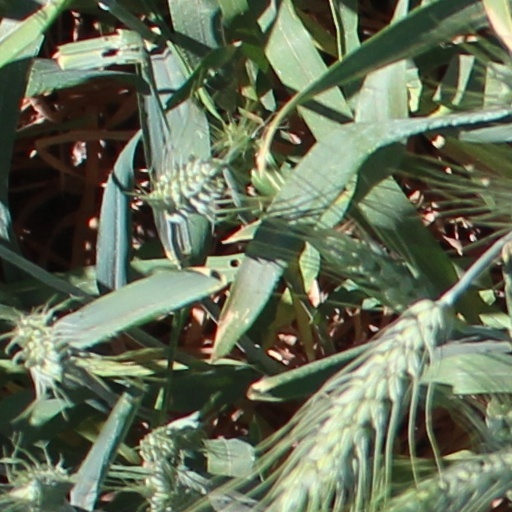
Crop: wheat